List of bicycle types

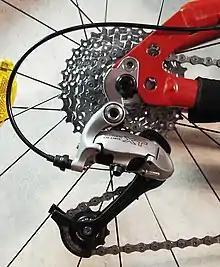
Shimano XT rear derailleur on a mountain bike

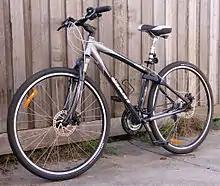
The 2005 Giant Innova is an example of a hybrid bicycle. It has 27 speeds and disc brakes for wet-weather riding.

The majority of bicycles transmit power from the crankset to the drive wheel with a bicycle chain